Kwinana Freeway

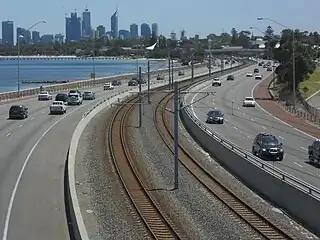
View facing north at Como, showing the Mandurah railway line in the freeway median

Dedicated bus lanes have existed on the Kwinana Freeway since the late 1980s, when a project was set up to decrease bus commuters' travel times into Perth from suburbs south of the Swan River. In 1987, Main Roads Western Australia and Transperth trialled a contraflow bus lane along the Kwinana Freeway, from the Canning Interchange to the Narrows Interchange. The lane operated between 7:00 am and 9:30 am, the period with the most traffic congestion on the freeway. After two months, the results were examined, and the agencies decided to build an additional bus lane on the northbound carriageway. The construction included bus-only ramps at the beginning and end of the lane. The works were mainly funded by Transperth, which contributed $8.22 million out of the $10.23 million total cost. The remaining $2.01 million was provided by Main Roads Western Australia. The bus lane opened on 18 December 1989, and received an Institute of Engineers award for engineering excellence.